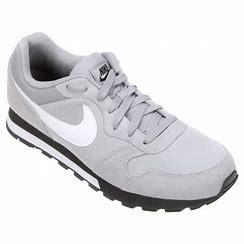
Brand: Nike
Model: MD Runner 2